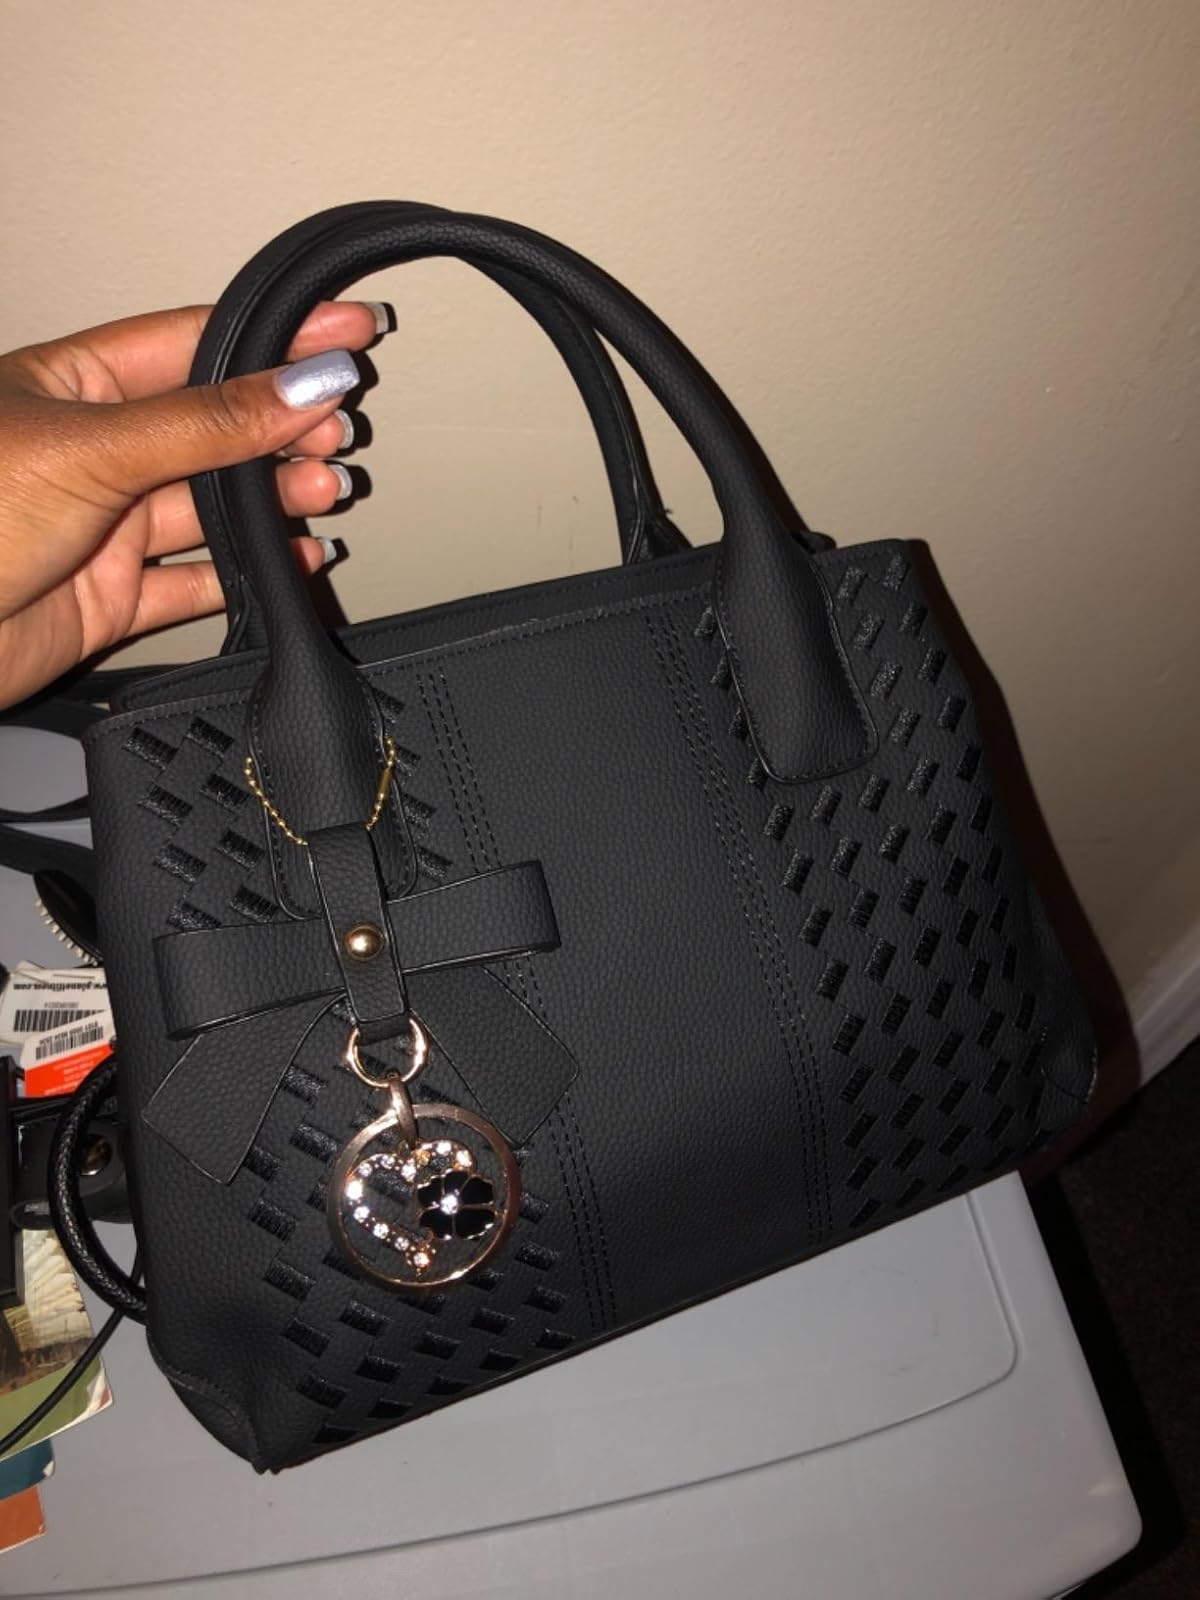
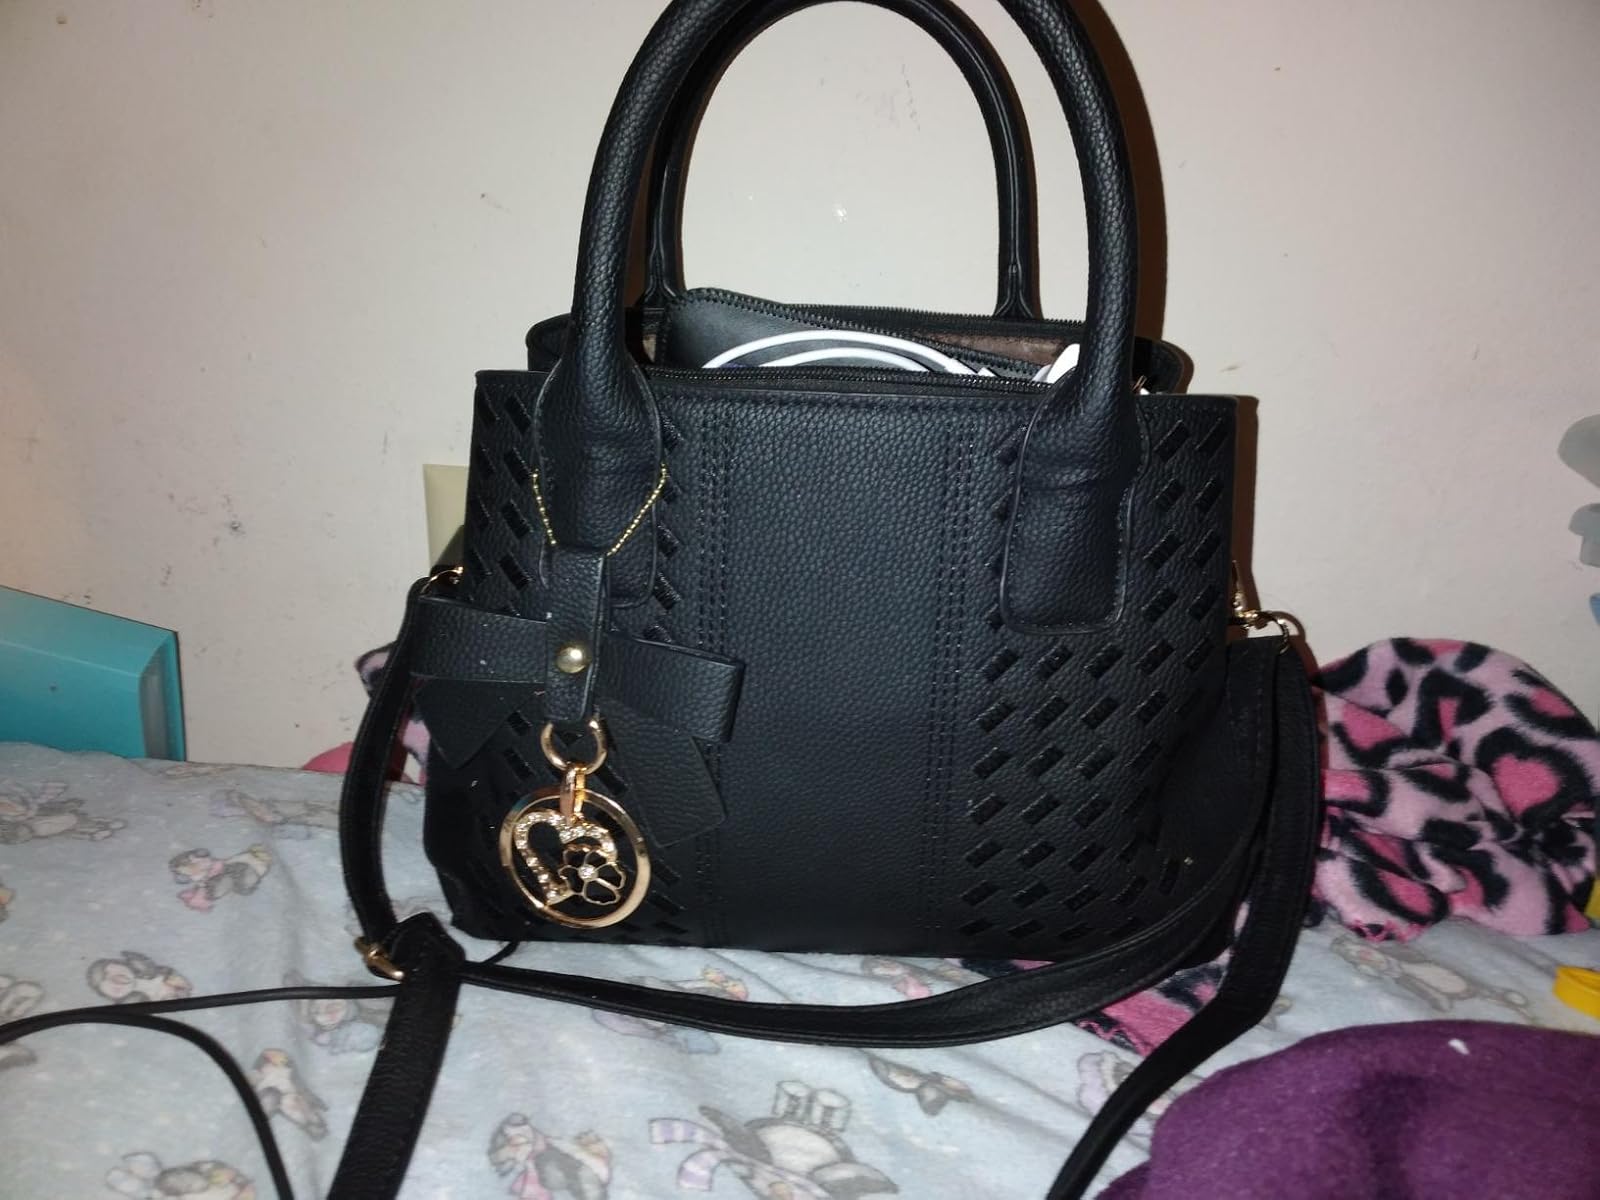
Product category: accessories_handbag
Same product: yes